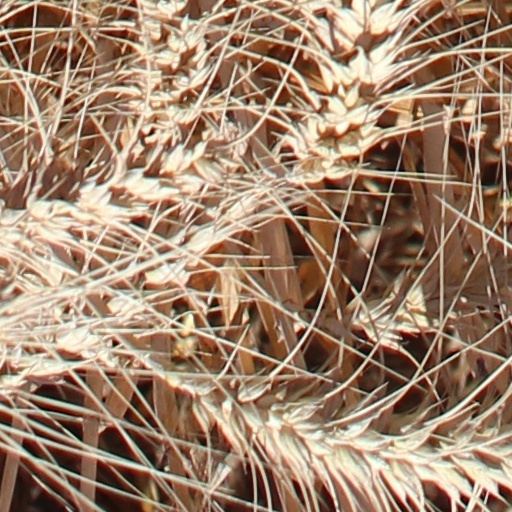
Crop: wheat